2022 Conference USA Football Championship Game

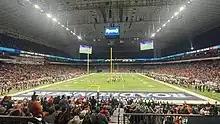
The Alamodome during the 2022 Conference USA Championship Game

The 2022 Conference USA Football Championship Game was a college football game played on December 2, 2022, at the Alamodome in San Antonio. It was the 18th edition of the Conference USA Football Championship Game and determined the champion of Conference USA (C–USA) for the 2022 season. The game began at 7:00 pm and aired on CBS Sports Network. The contest saw the host UTSA Roadrunners defeat the North Texas Mean Green 48–27 to claim the conference title for the second straight season. Sponsored by tax services and consulting firm Ryan LLC, the game was officially known as the Ryan Conference USA Football Championship Game.